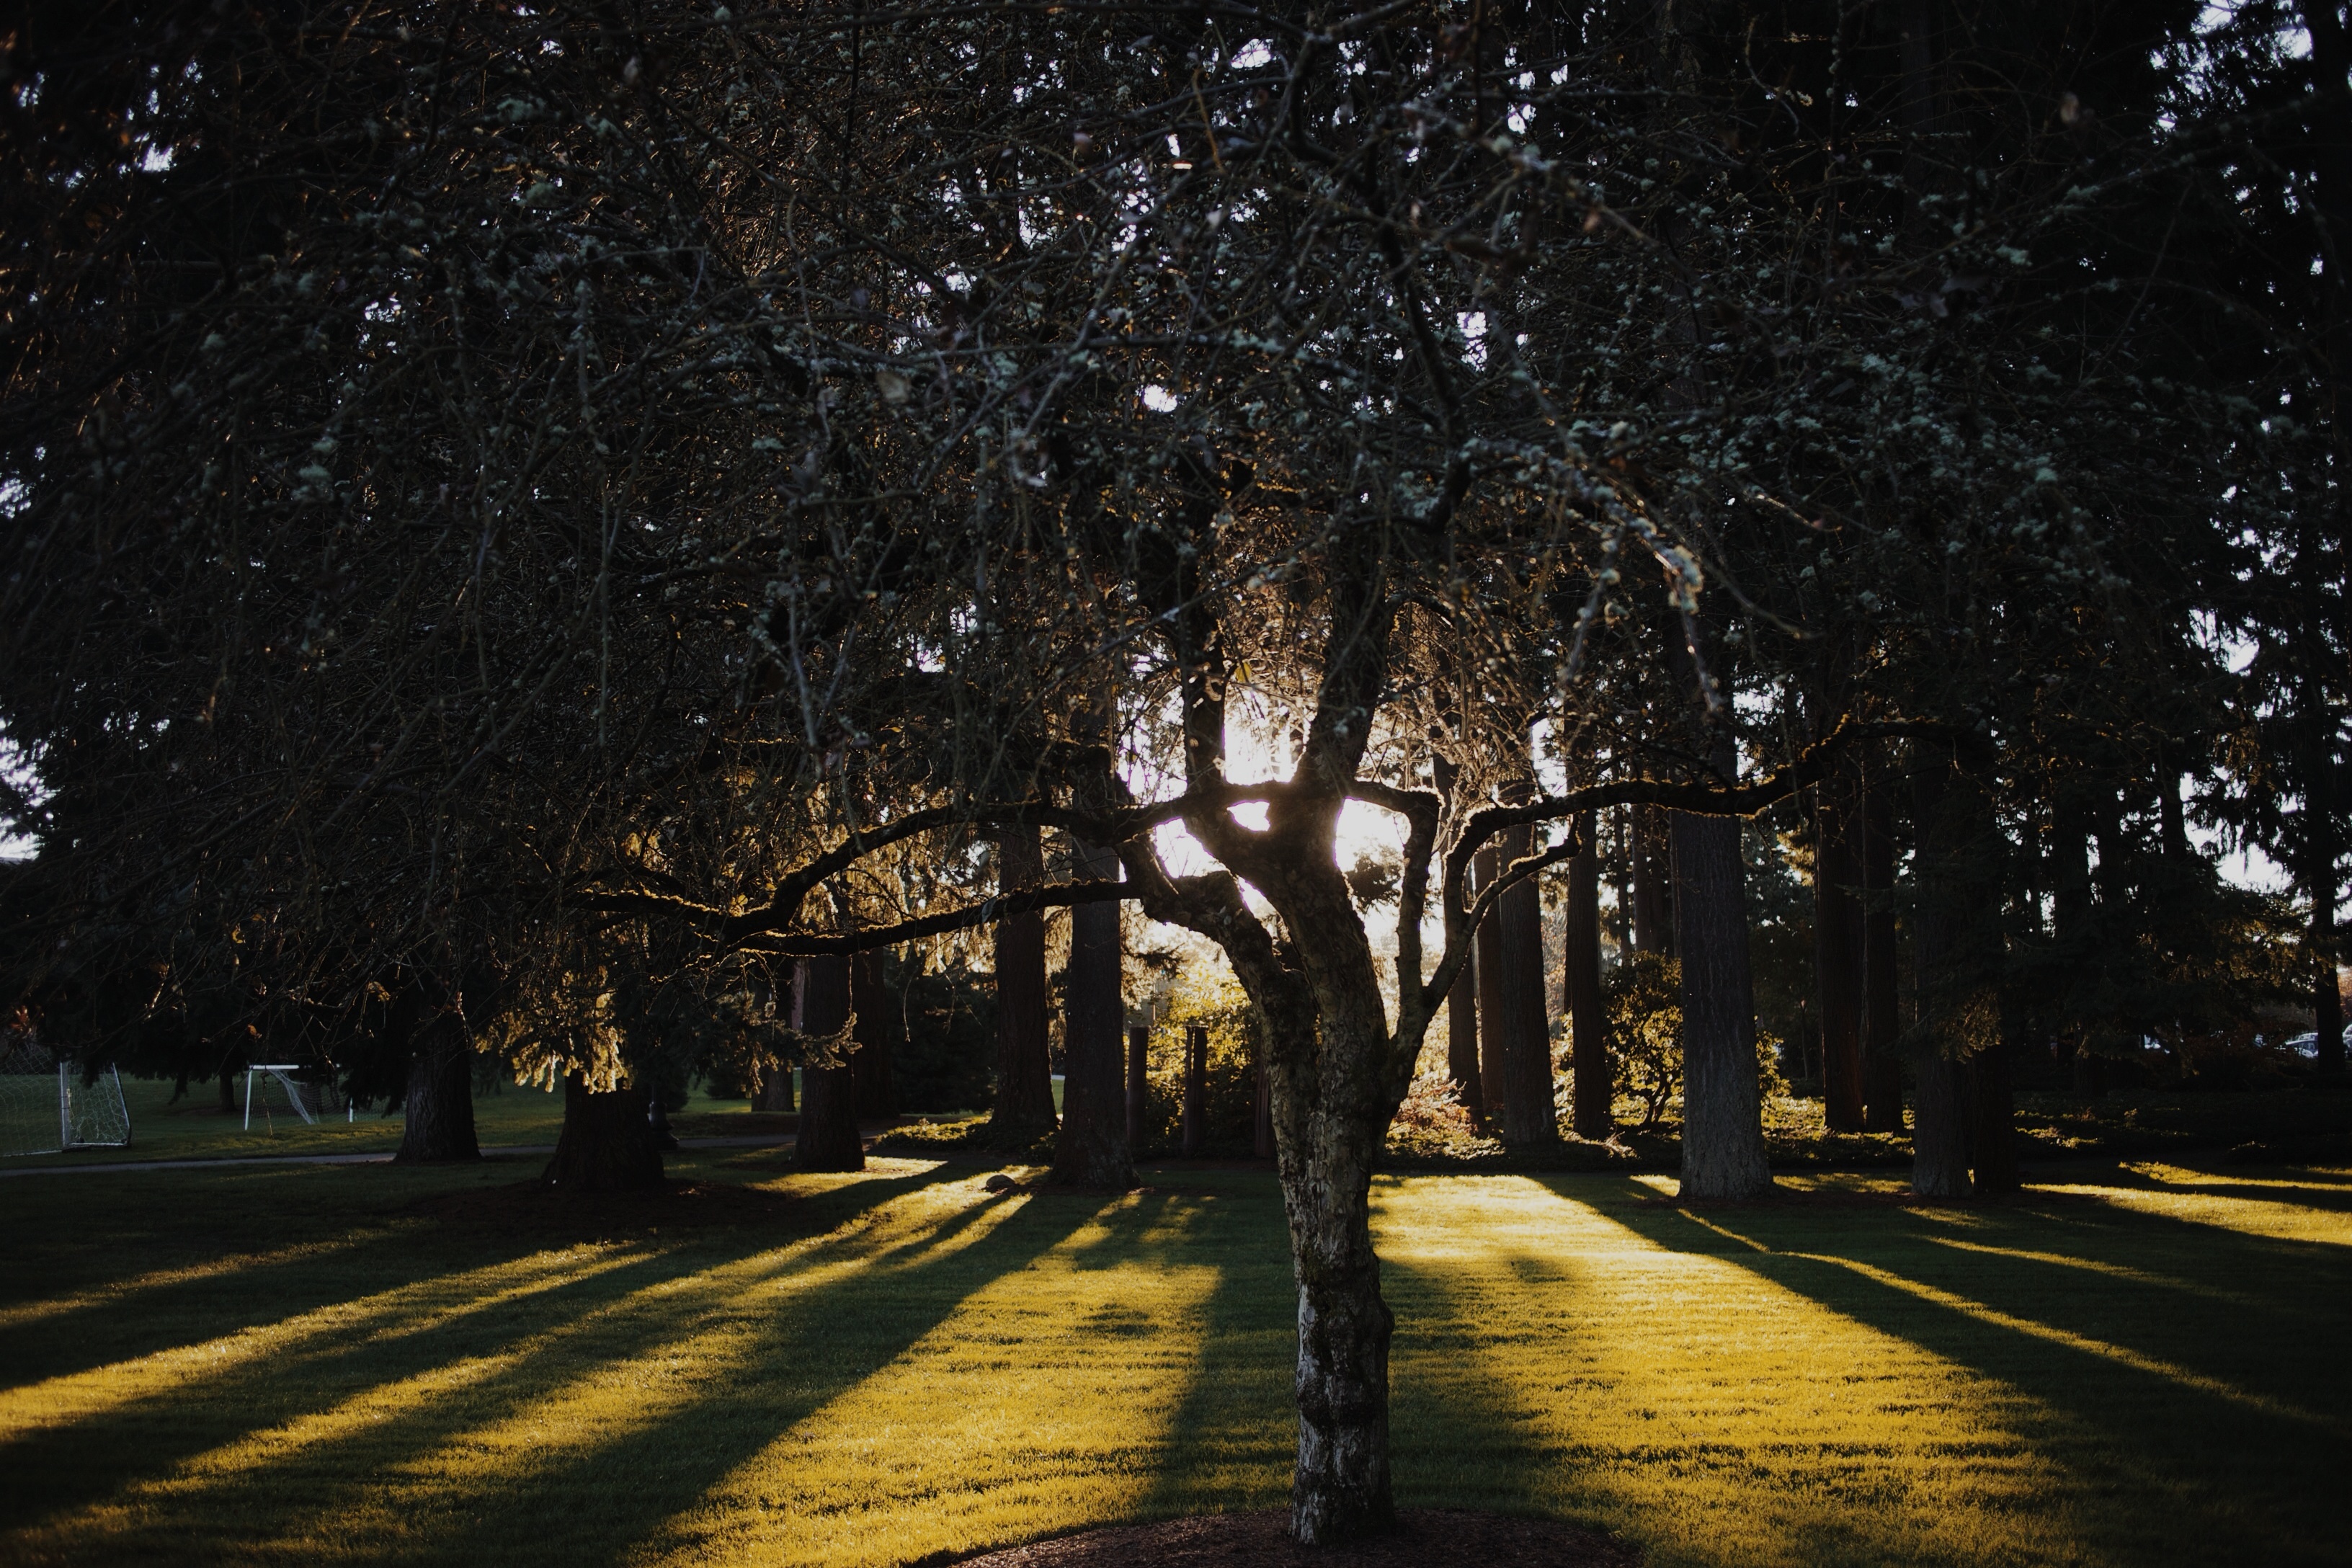
tree, branch, snow, winter, light, plant, night, sunlight, morning, leaf, flower, dusk, evening, autumn, weather, darkness, lighting, season, woody plant